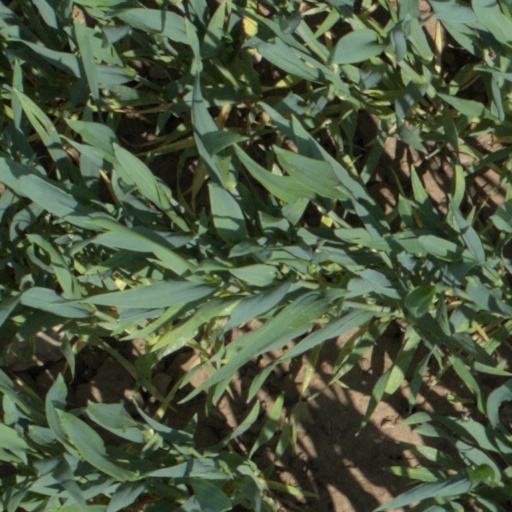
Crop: wheat